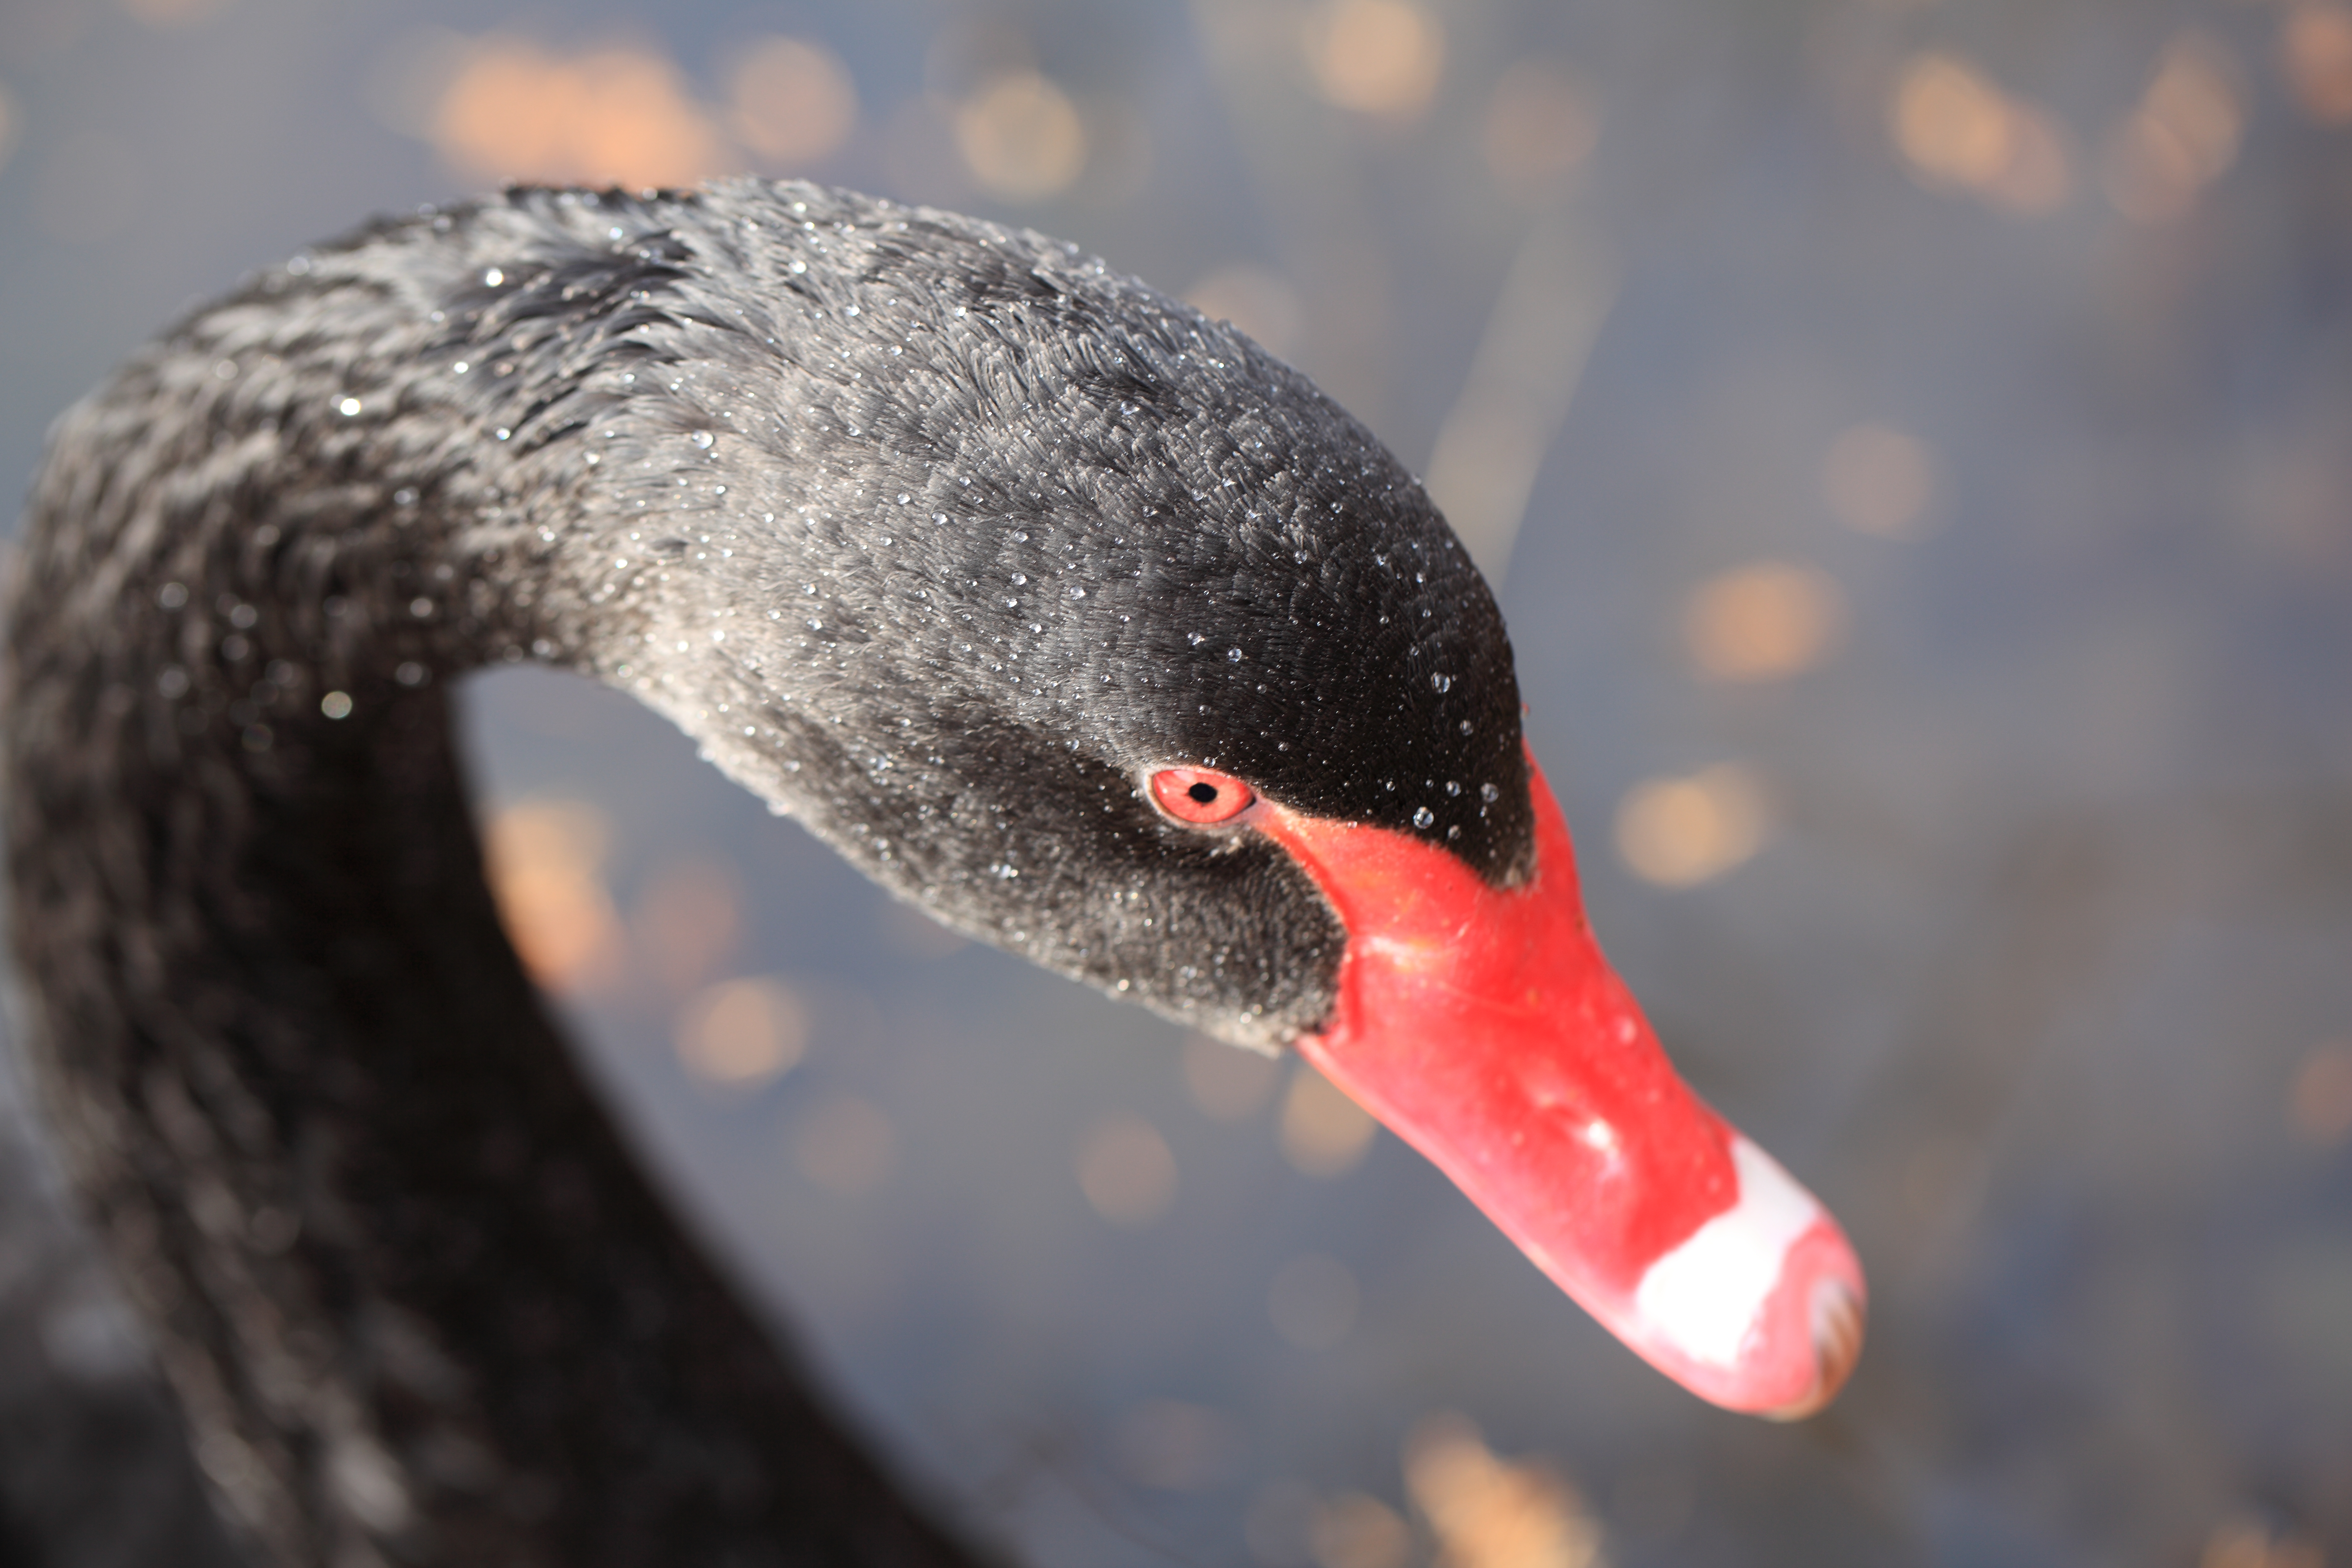
bird, wing, wildlife, high, beak, fauna, close up, swan, duck, vertebrate, 5d, hires, waterfowl, blackswan, bud, markii, water bird, hi, res, resolution, black swan, ducks geese and swans